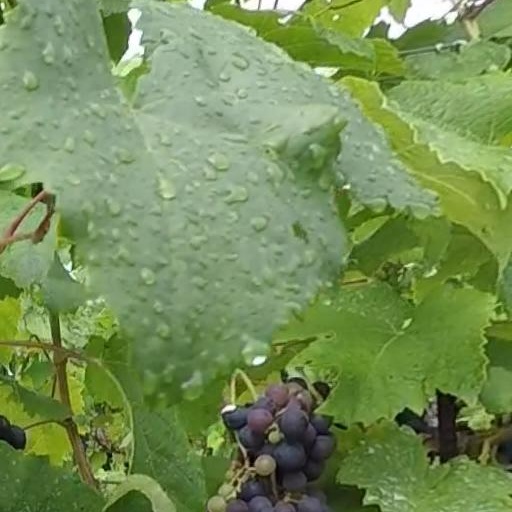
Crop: grape